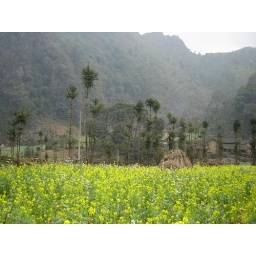
Brilliant yellow cauliflower field near Sung La village.